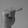
ASL letter: T